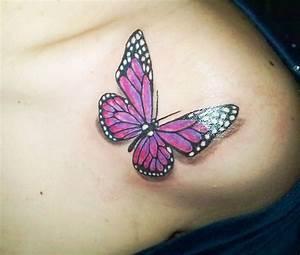
butterfly